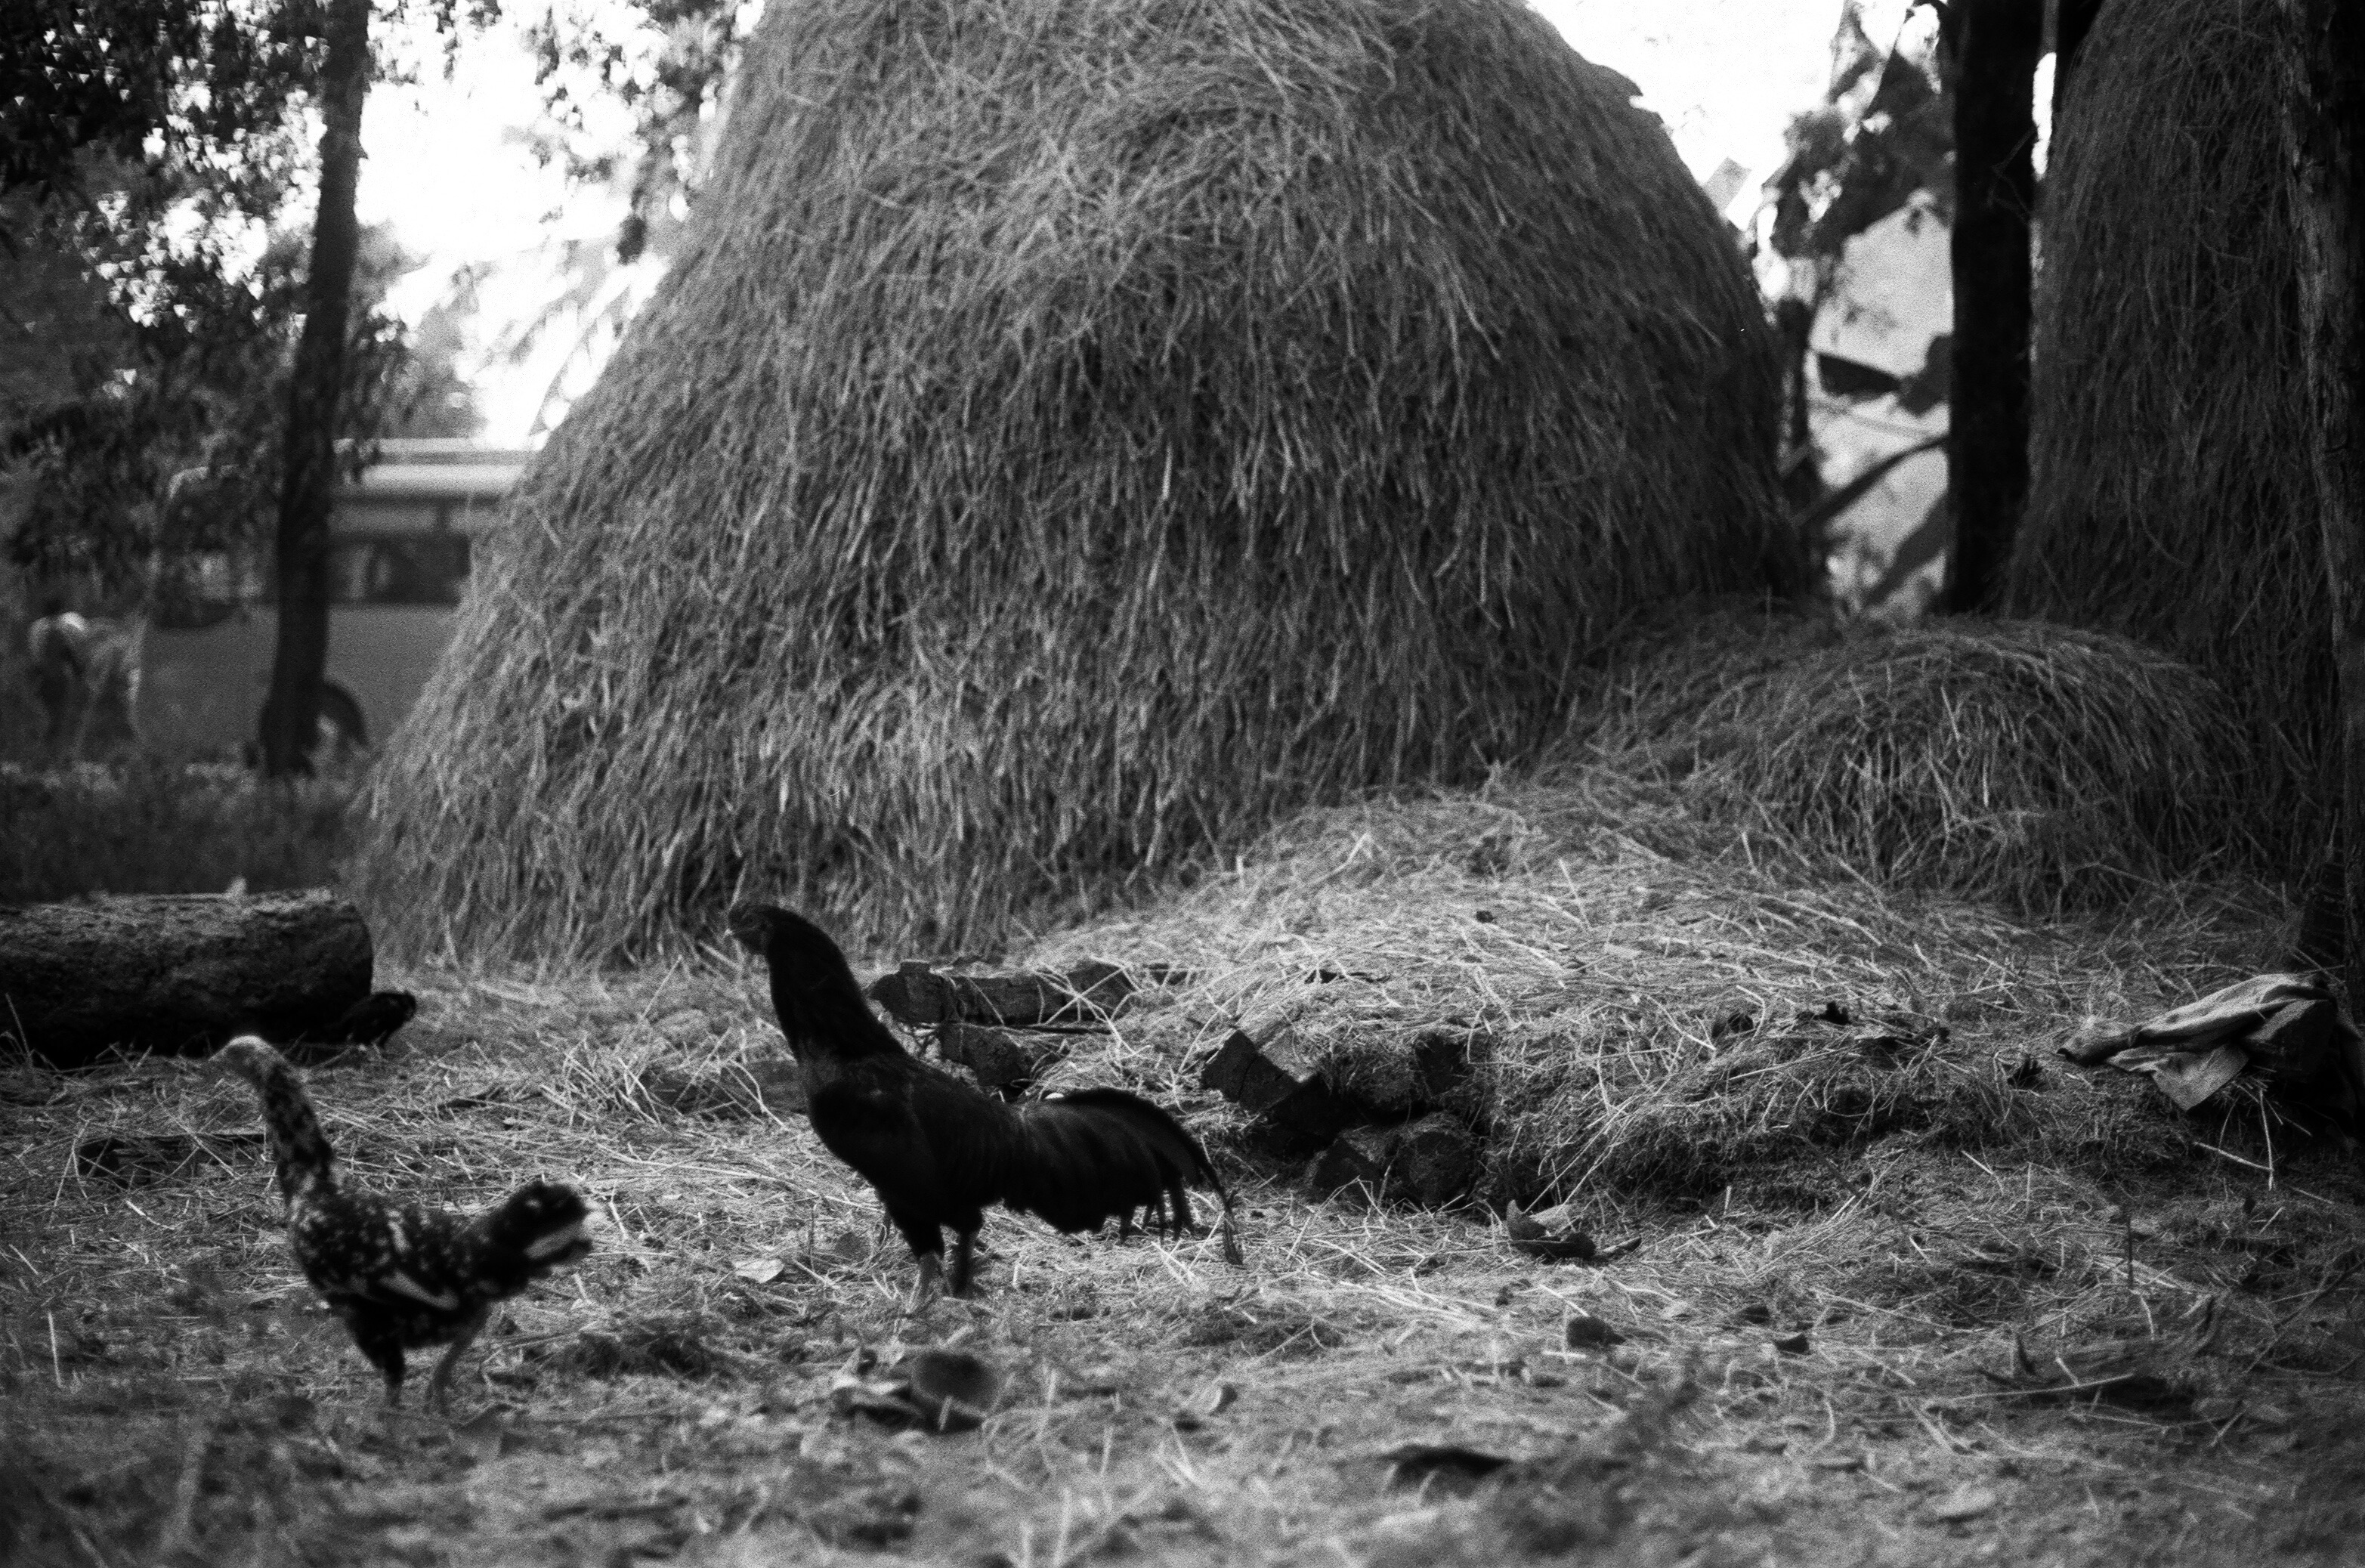
tree, forest, black and white, wildlife, black, monochrome, monochrome photography, woody plant